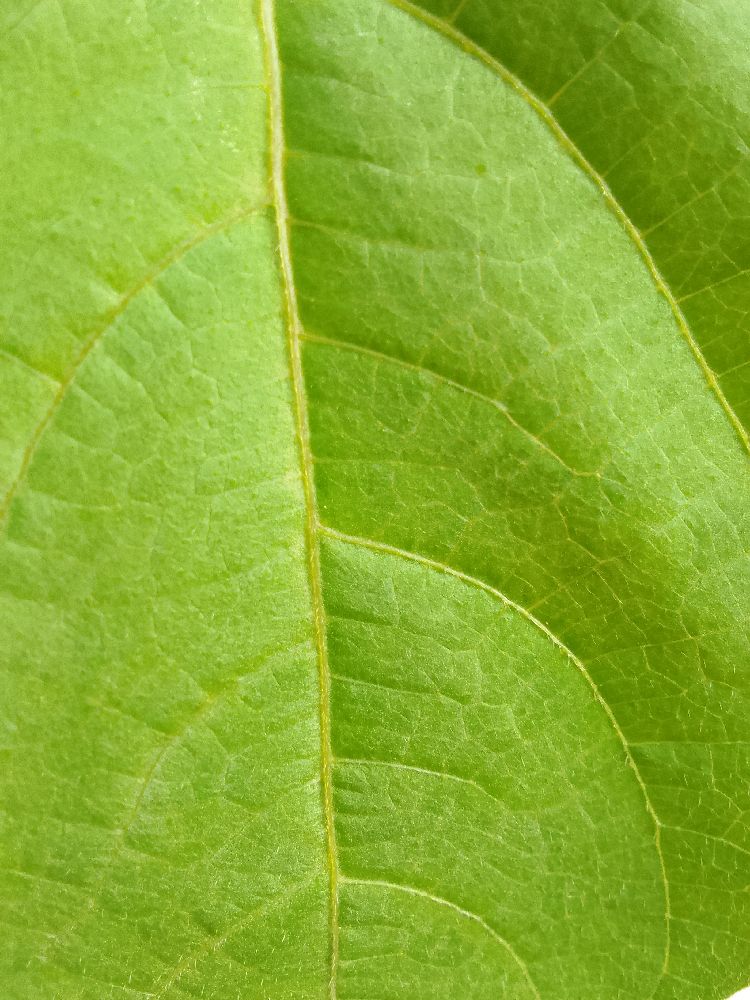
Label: healthy